Harrowing of Hell

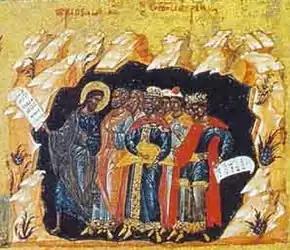
Russian icon of John the Baptist foretelling the descent of Christ to the righteous in Hades (17th century, Solovetsky Monastery)

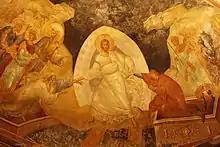
In "Harrowing of Hades", fresco in the "parecclesion" of the Chora Church, Istanbul, c. 1315, raising Adam and Eve is depicted as part of the Resurrection icon, as it always is in the East.

In the Acts of Pilate – usually incorporated with the widely-read medieval Gospel of Nicodemus – texts built around an original that might have been as old as the 3rd century AD with many improvements and embroidered interpolations, chapters 17 to 27 are called the "Decensus Christi ad Inferos". They contain a dramatic dialogue between Hades and Prince Satan, and the entry of the King of Glory, imagined as from within Tartarus.